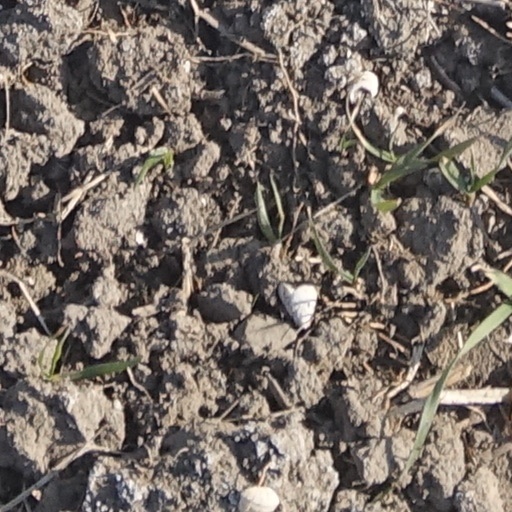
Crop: wheat